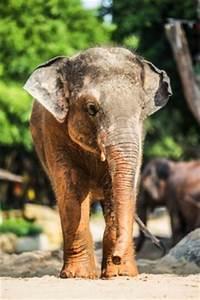
elephant